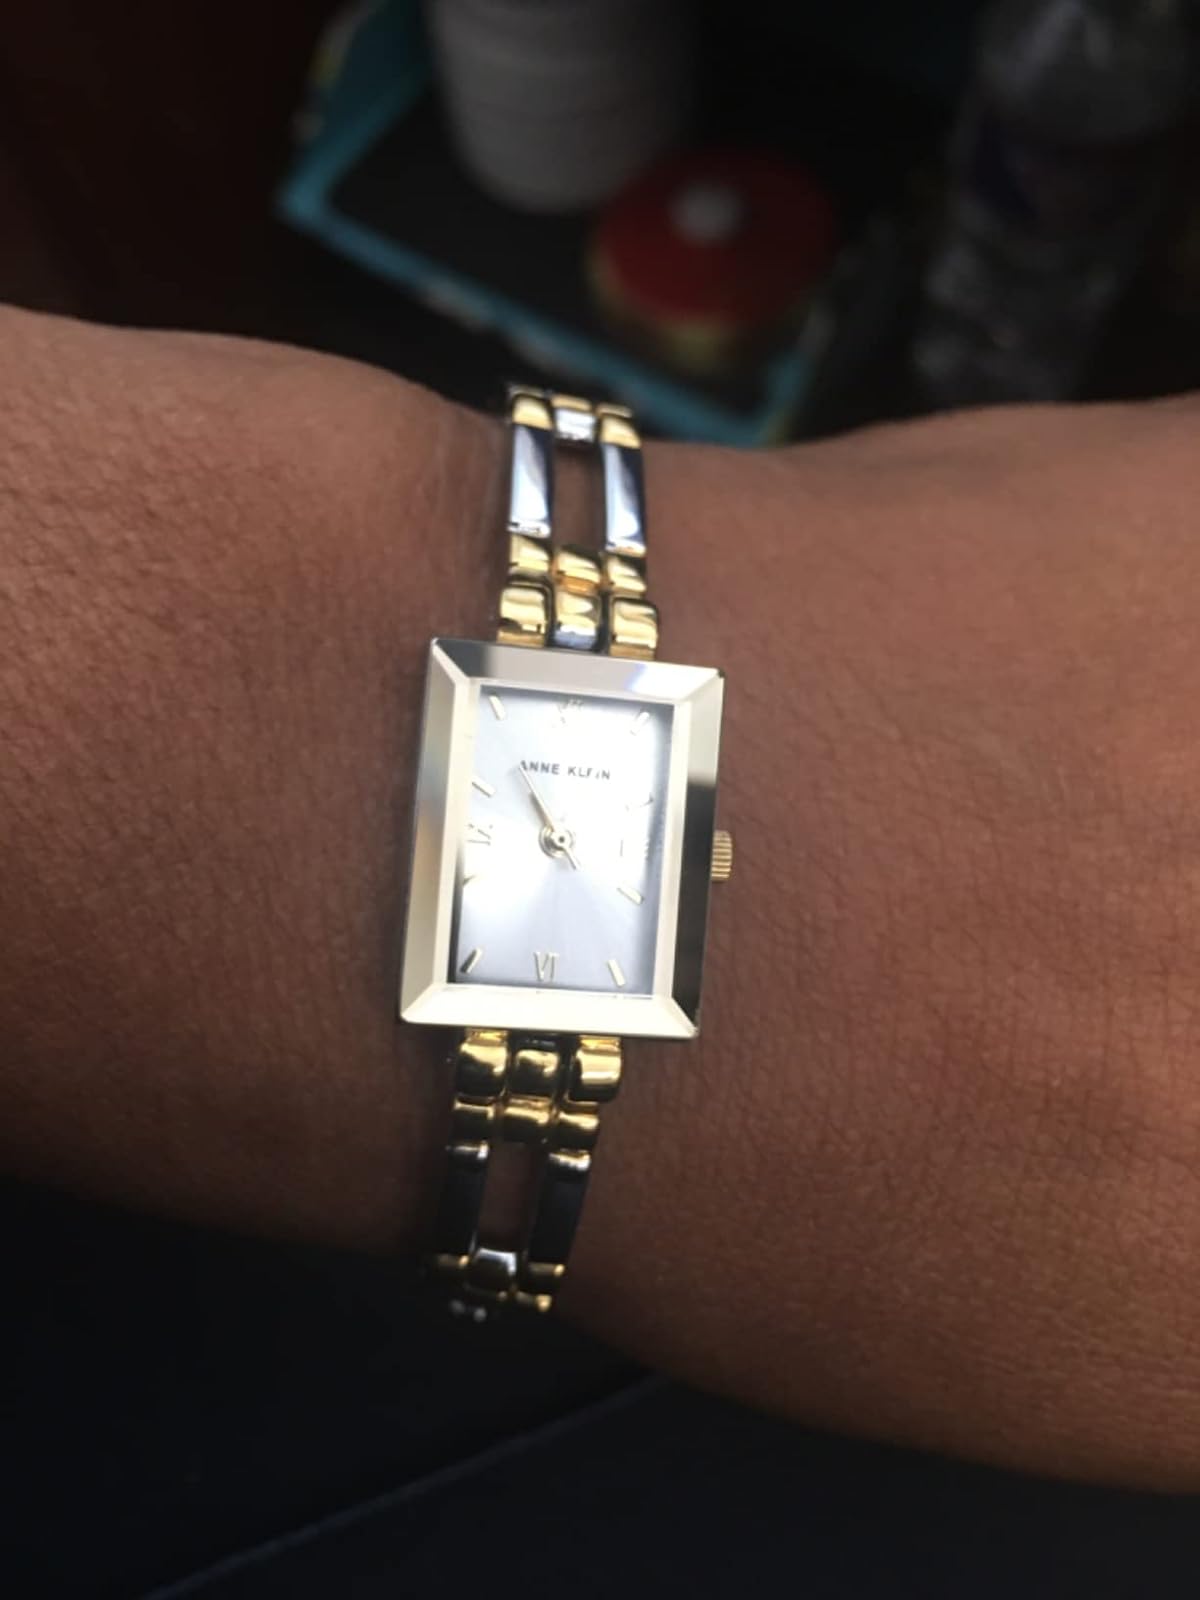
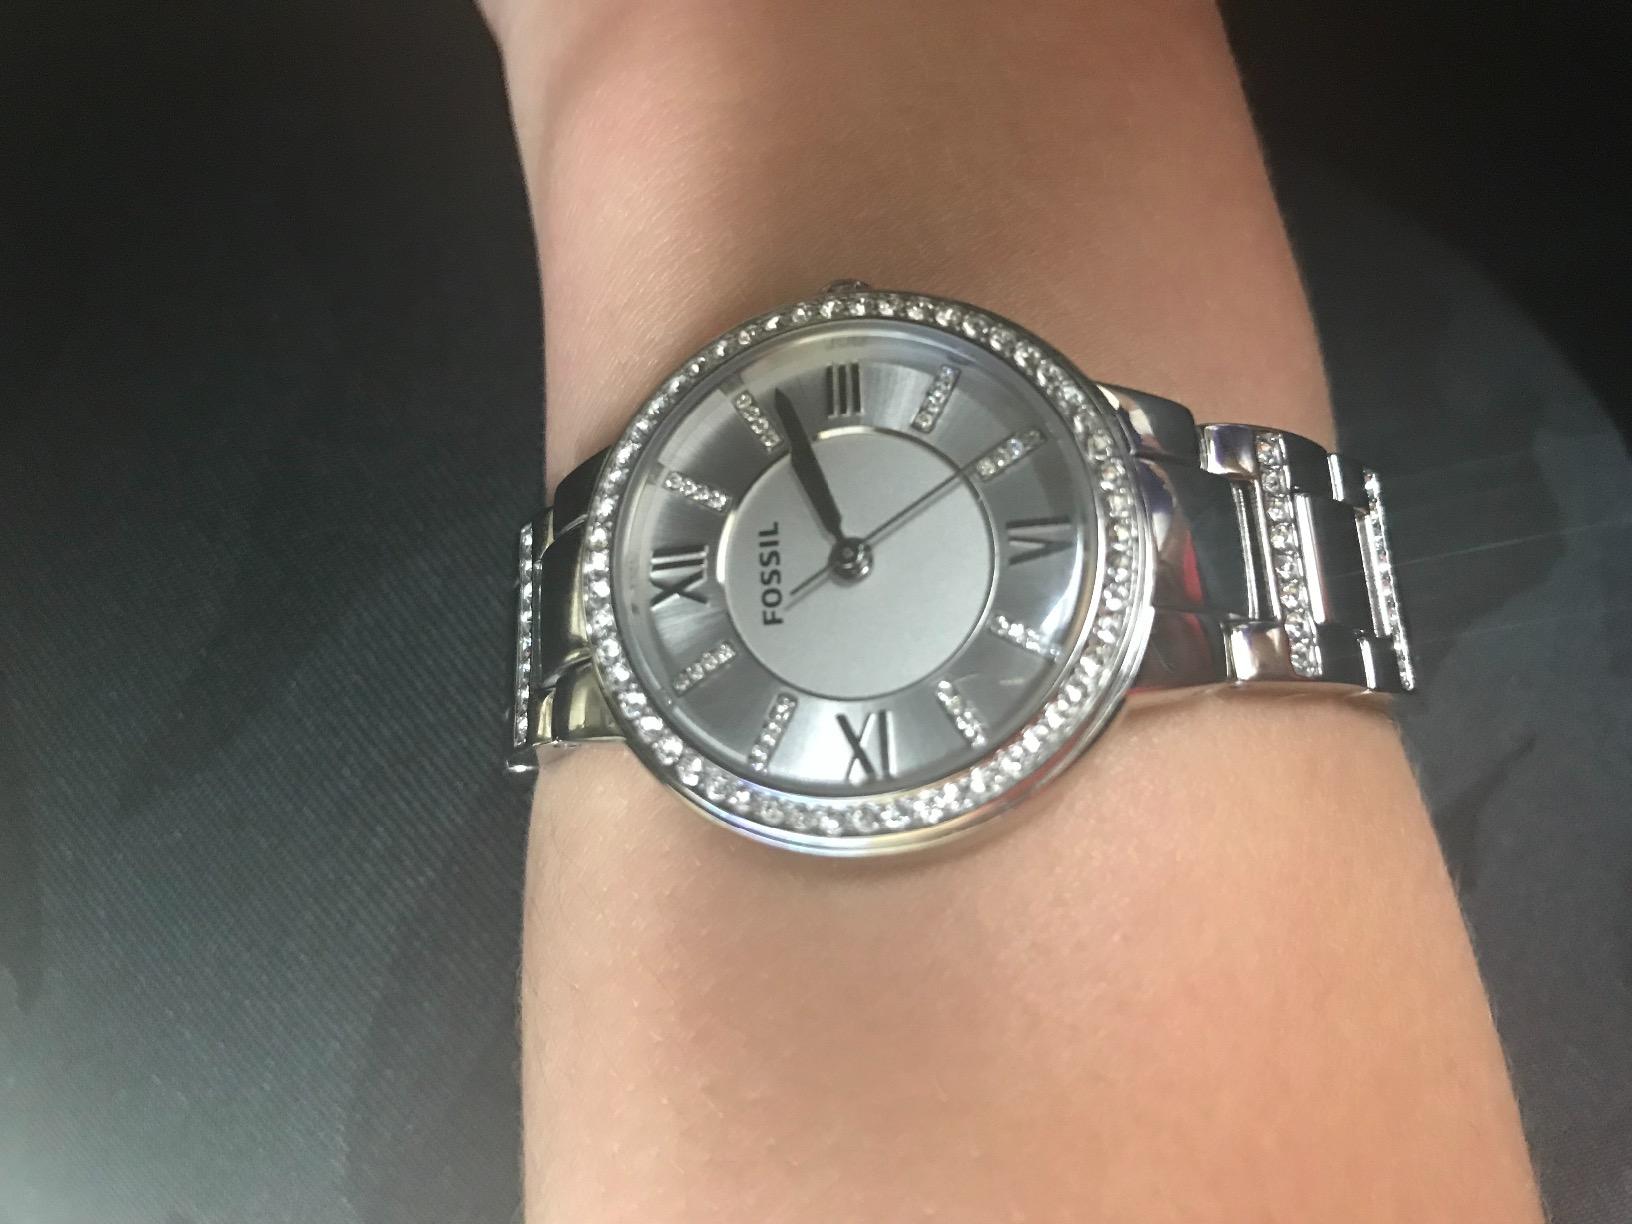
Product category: accessories_watch
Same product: no